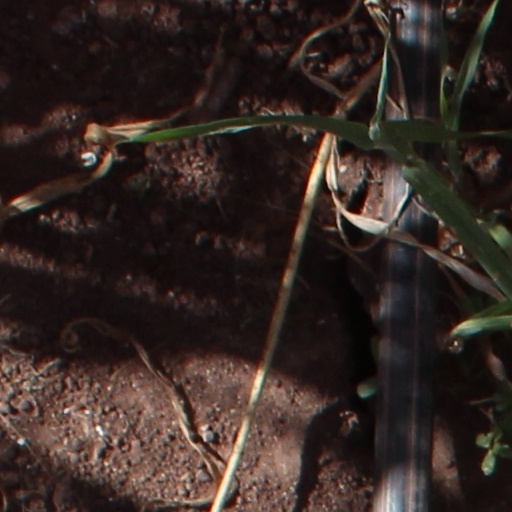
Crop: wheat